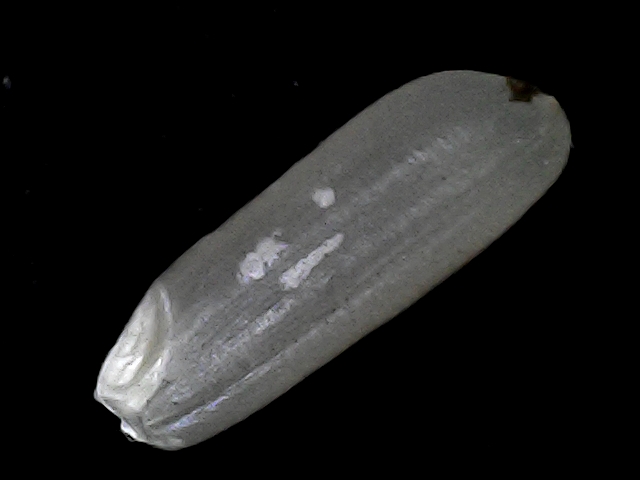
Rice variety: BD56